Boyoz
Also known as:
ar - Arabic: بيوظ
ca - Catalan: Boyoz
es - Spanish: Boyoz
fr - French: Boyoz
he - Hebrew: בויוס
jv - Javanese: Boyoz
ru - Russian: Бойоз
tr - Turkish: Boyoz
uk - Ukrainian: Бойоз
Category: pastry (flaky pastry)
Cuisine: Turkish
Associated cuisines: Turkish
Area: Izmir
Countries: Turkey
Region: Western Asia

The dish is a pastry. The most widely preferred is plain, without addition of meat or cheese or spinach stuffings.

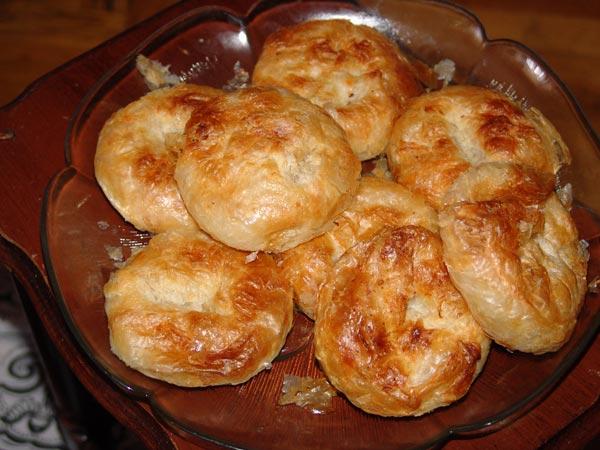